Jerusalem Day march

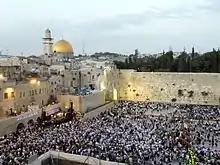
Dance of Flags at the Western Wall

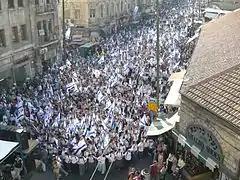
Dance of Flags on Jaffa Road, Jerusalem

The parade began in 1968 with Rabbi Zvi Yehuda Kook and his followers in Mercaz HaRav Yeshiva to march to the Western Wall through Jaffa Road, singing and dancing, at night after the end of the holiday rally at the Yeshiva Hall. In 1974, Yehuda Hazani, a yeshiva student, initiated the bringing of an orchestra and the joining of high school yeshivot to the event. It was later decided to move the event to daytime to allow more people to take part in the march. Today, the march is organized by the "Am Kalavi" (עם כלביא) association. Until his death in December 2022, the procession was headed by Rabbi Haim Drukman. The event is funded by the association, the Jerusalem Municipality, the Ministry of Education and the Society for the Rehabilitation and Development of the Jewish Quarter. In 2018, the event cost about NIS 1 million.